Cones Hotline

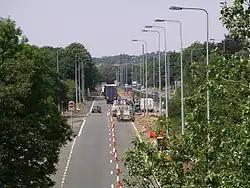
Cones on the A45 in Coventry (July 2006)

The Cones Hotline was a telephone hotline introduced by the Prime Minister of the United Kingdom John Major in June 1992 to allow members of the public to enquire about roadworks on the country's roads and report areas where traffic cones had been deployed on a road (to close a lane or otherwise restrict traffic flow) for no apparent reason. The telephone number for the hotline (originally 0345 504030, later 08457 504030, then 0300 1235000) was usually displayed on signs after sections of roadworks.